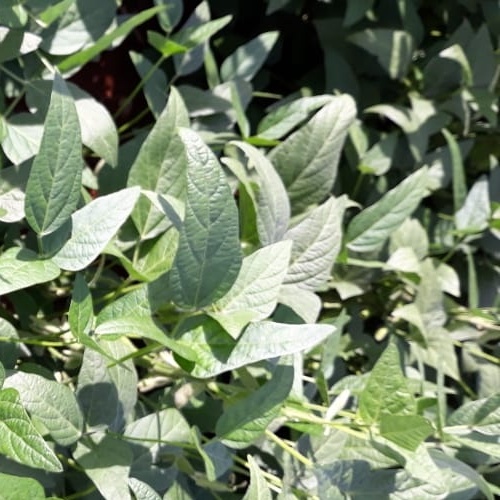
Label: Healthy